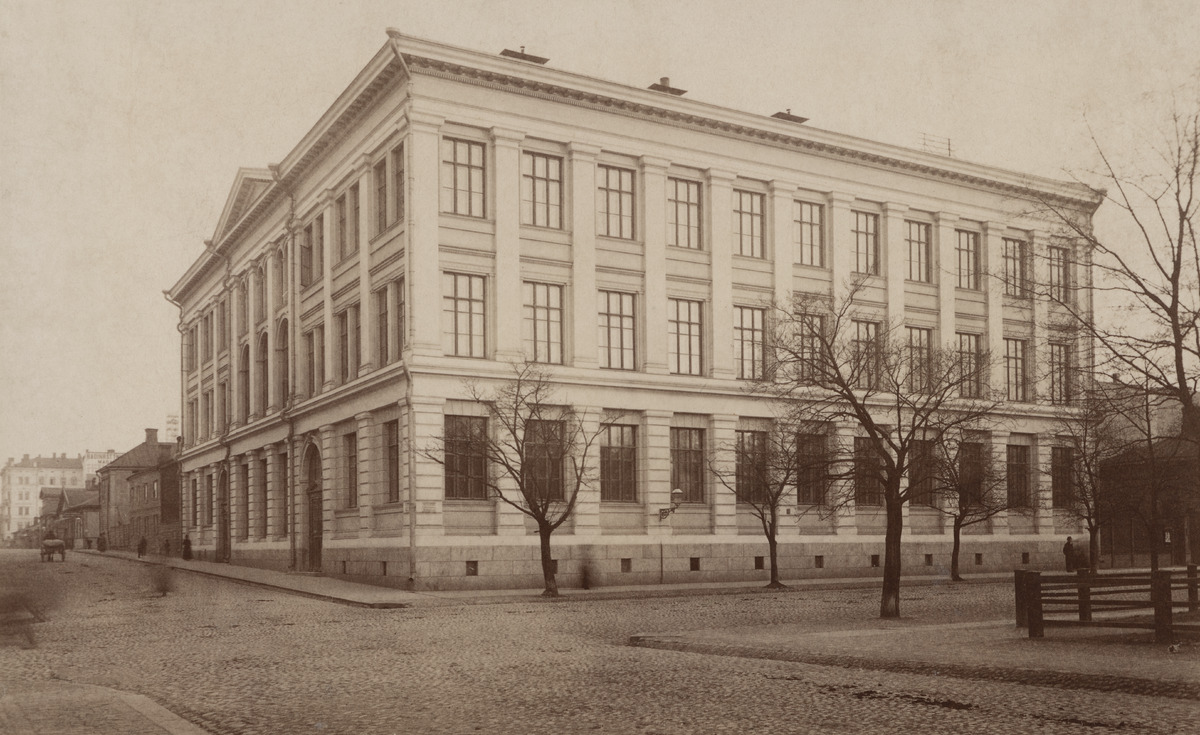
Suomalainen tyttökoulu (Toinen Suomalainen Tyttökoulu), Yrjönkatu 18
sisällön kuvaus: Suomalainen tyttökoulu (Toinen Suomalainen Tyttökoulu), Yrjönkatu 18. Arkkitehti Sebastian Gripenberg. mustavalkoinen
Ajankohta: kuvausaika 1890
Paikka: Suomi, Uusimaa, Helsinki, Kamppi Helsinki, Yrjönkatu 18
Aiheet: koulut, koulurakennukset, kadut